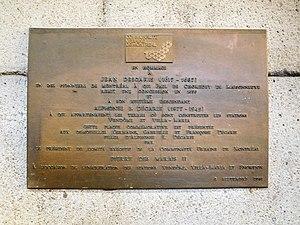
Plaque située à la station Vendôme du métro de Montréal «